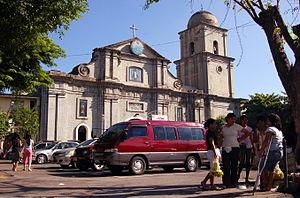
Imus est une ville de 1ʳᵉ classe, capitale de la province de Cavite aux Philippines. Selon le recensement de 2010 elle est peuplée de 301 624 habitants.